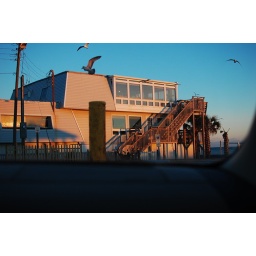
sooc sitting in the car at the beach